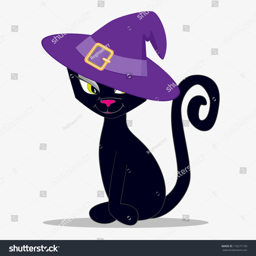
black cat on a white background